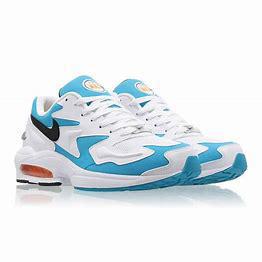
Brand: Nike
Model: Air MAX2 Light